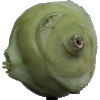
Label: kohlrabi